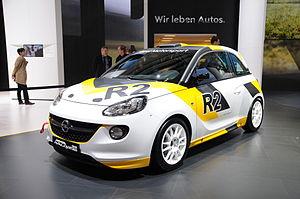
Salon international de l'automobile de Genève 2013